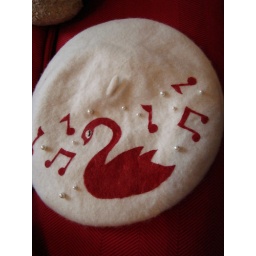
Bought the hat in H&amp;amp;M, then did a screen print, embroidered the eyelashes and stiched on the pearls